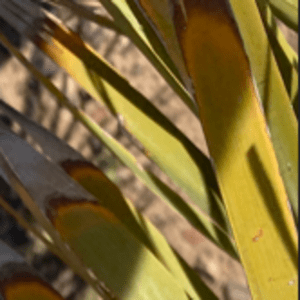
Label: Potassium Deficiency